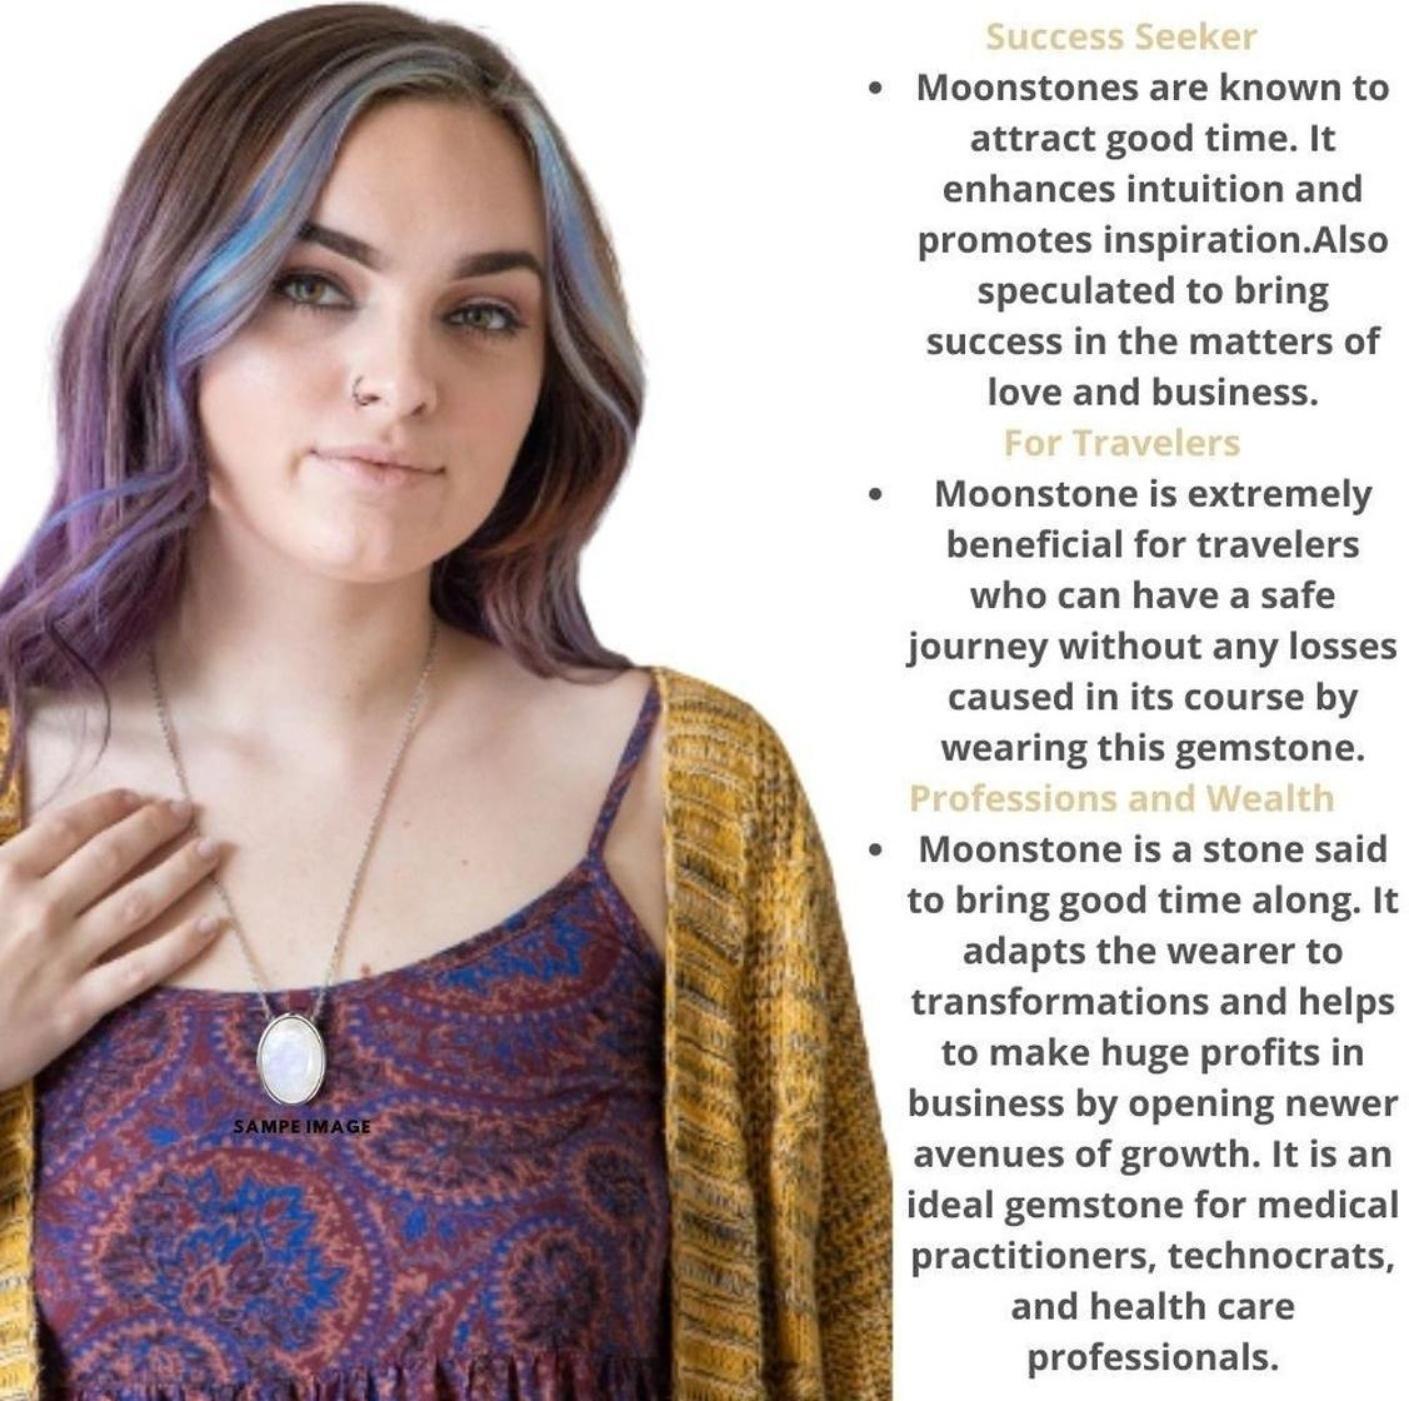
Chopra Gems Brass Moonstone Pendant White (Men and Women)
Type: Necklaces & Pendants
Brand: Chopra Gems & Jewellery
Price: Rs. 499
Chopra Gems
Features: Color - white,Collection - ethnic,Base material - brass
Included: Pendant